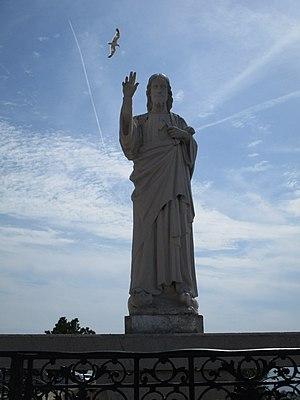
Christ sur le parvis de la basilique Notre-Dame de la Garde de Marseille
Notre-Dame-de-la-Garde, souvent surnommée « la Bonne Mère », est une basilique mineure du XIXᵉ siècle de l'Église catholique. Emblème de Marseille, dédiée à Notre-Dame de la Garde, elle domine la ville et la mer Méditerranée depuis le sommet de la colline Notre-Dame-de-la-Garde.